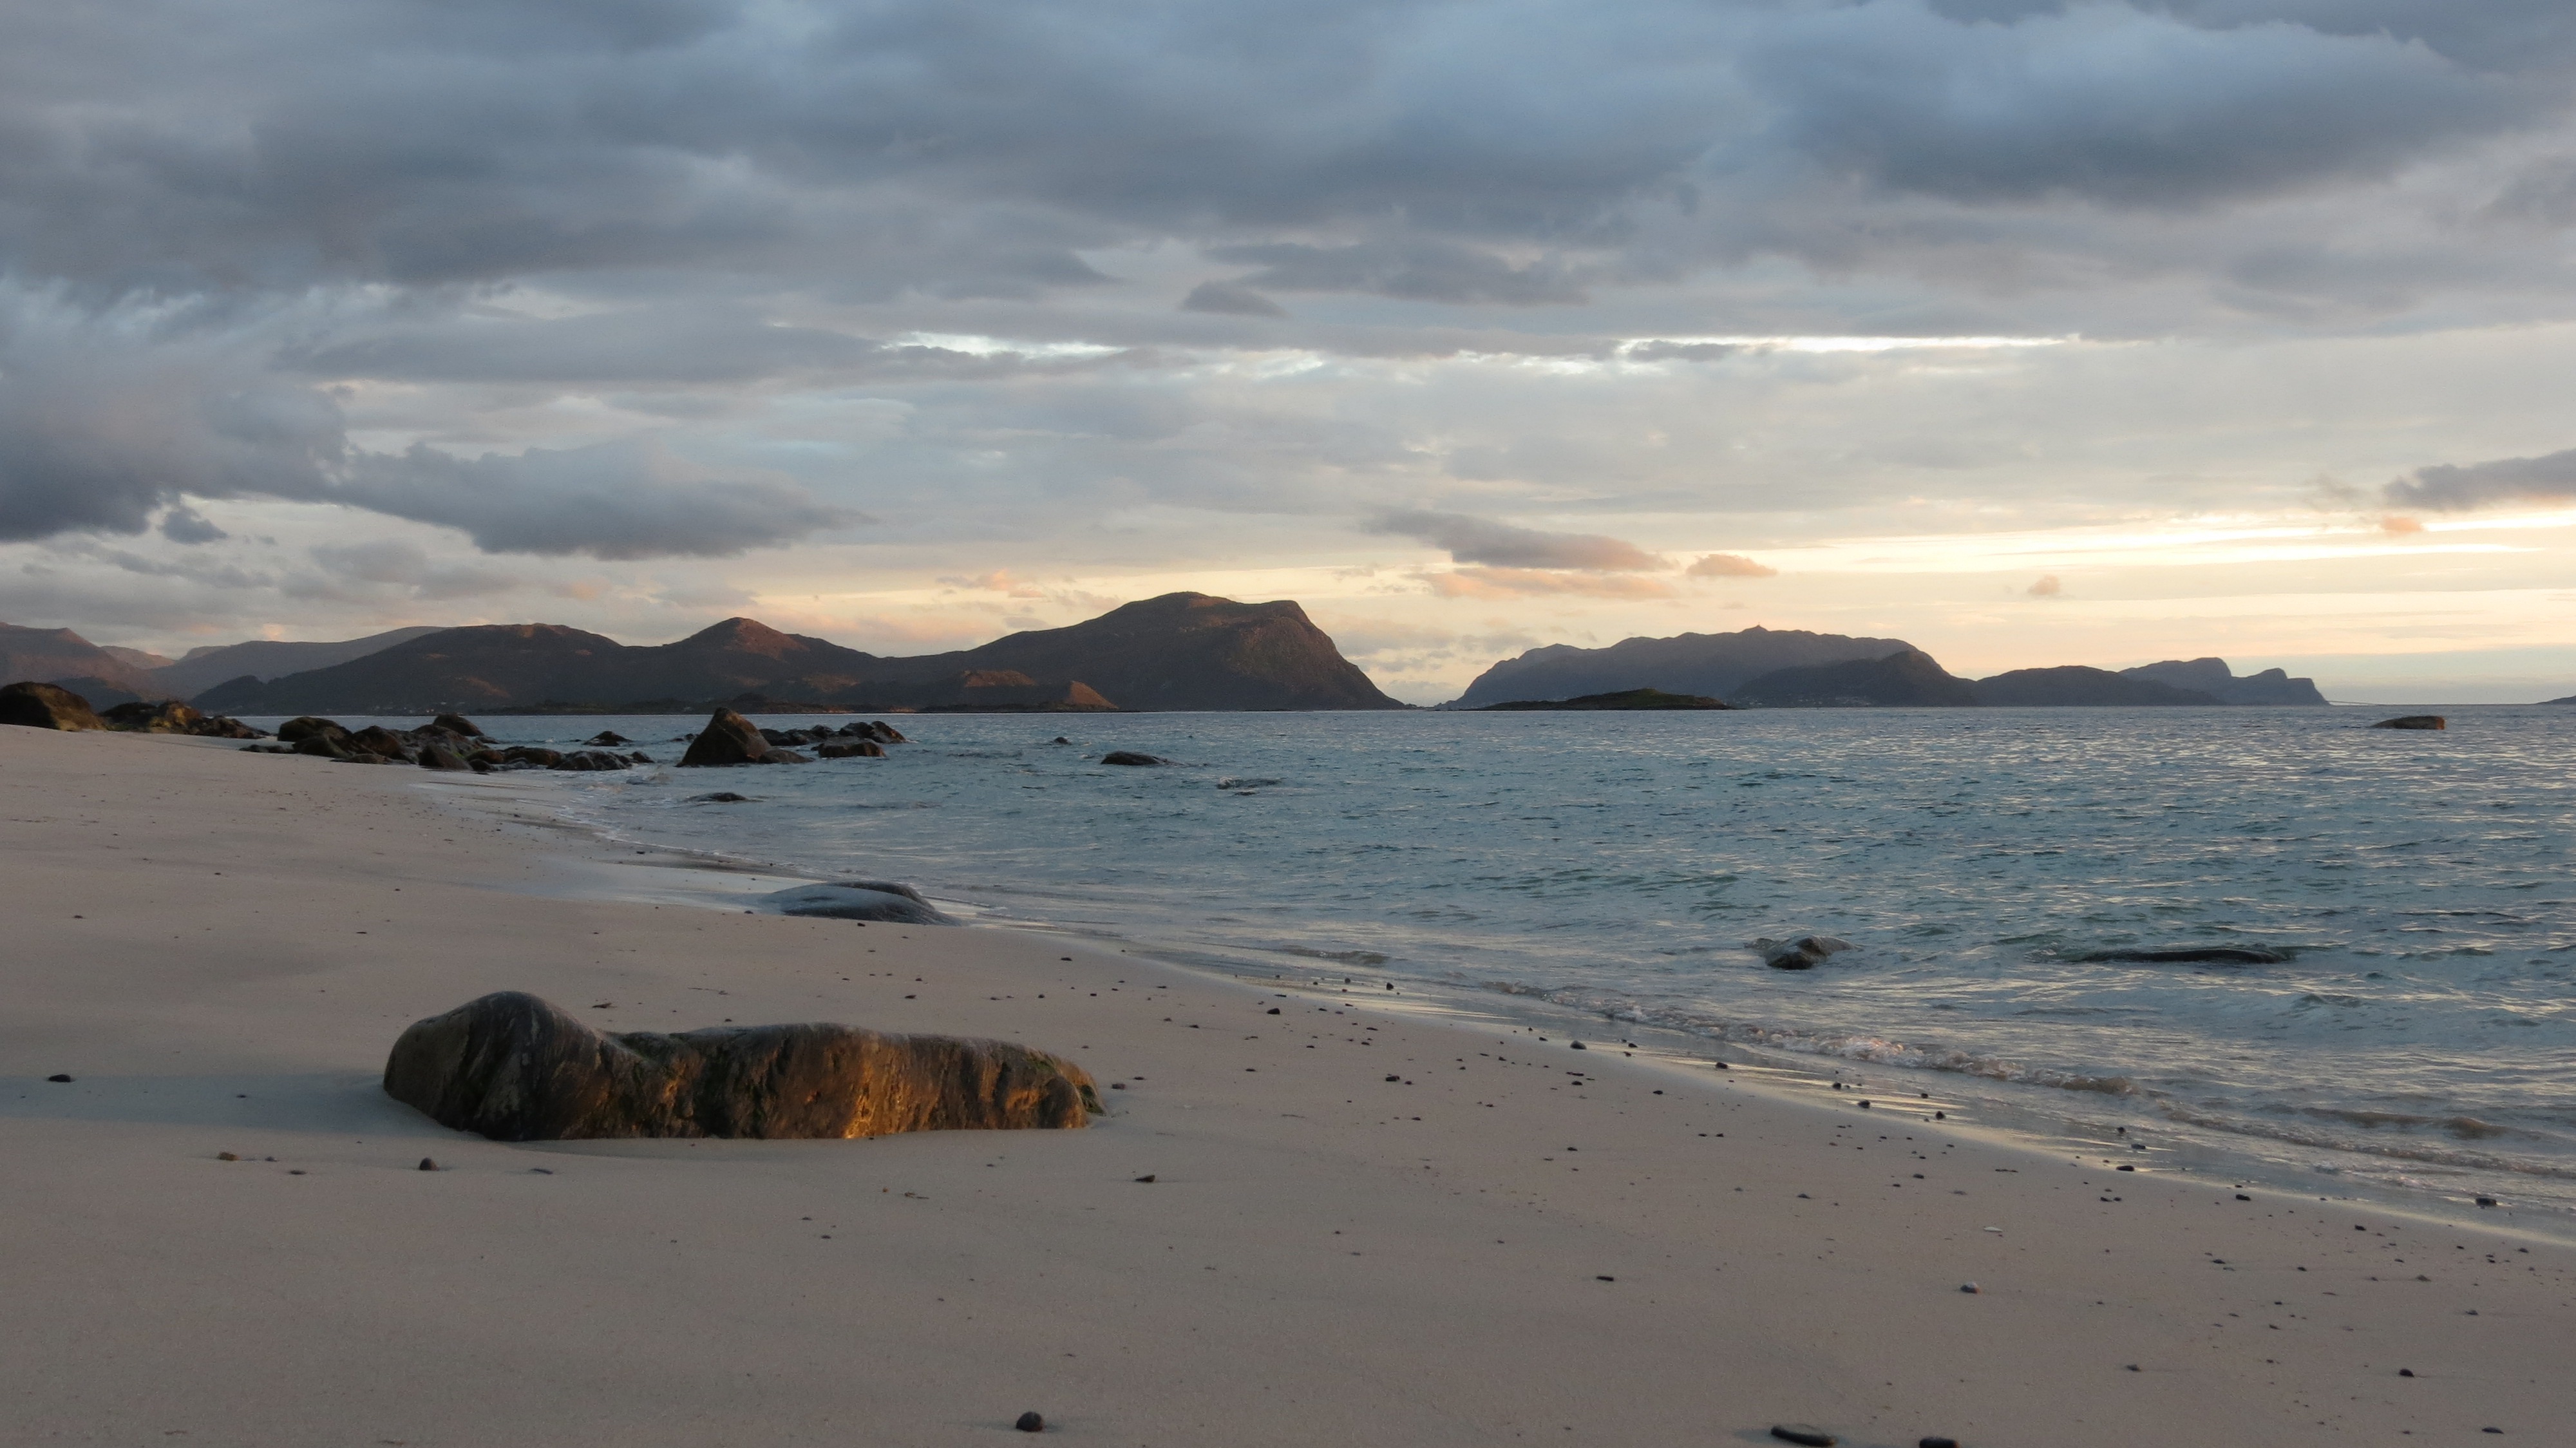
beach, sea, coast, sand, ocean, horizon, cloud, sunset, shore, wave, dusk, bay, body of water, norway, cape, arctic ocean, fl, wind wave, uls stone cove